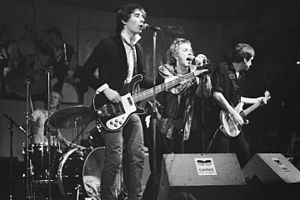
Sex Pistols
Sex Pistols i 1977
Sex Pistols var et indflydelsesrigt engelsk punk-band. I 70'erne var The Clash mere politisk motiverede, The Damned mere fleksible og Buzzcocks mere poporienterede. Ikke desto mindre blev Sex Pistols det band, der fik lavet det største aftryk på engelsk punk-kultur i 1970'erne.